Airborne Kingdom

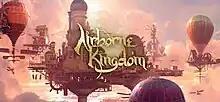

Airborne Kingdom is a city-building video game developed by The Wandering Band. Players build and maintain a mobile, flying city. It was released for Windows and macOS in 2020, and Freedom Games published ports to consoles in late 2021.